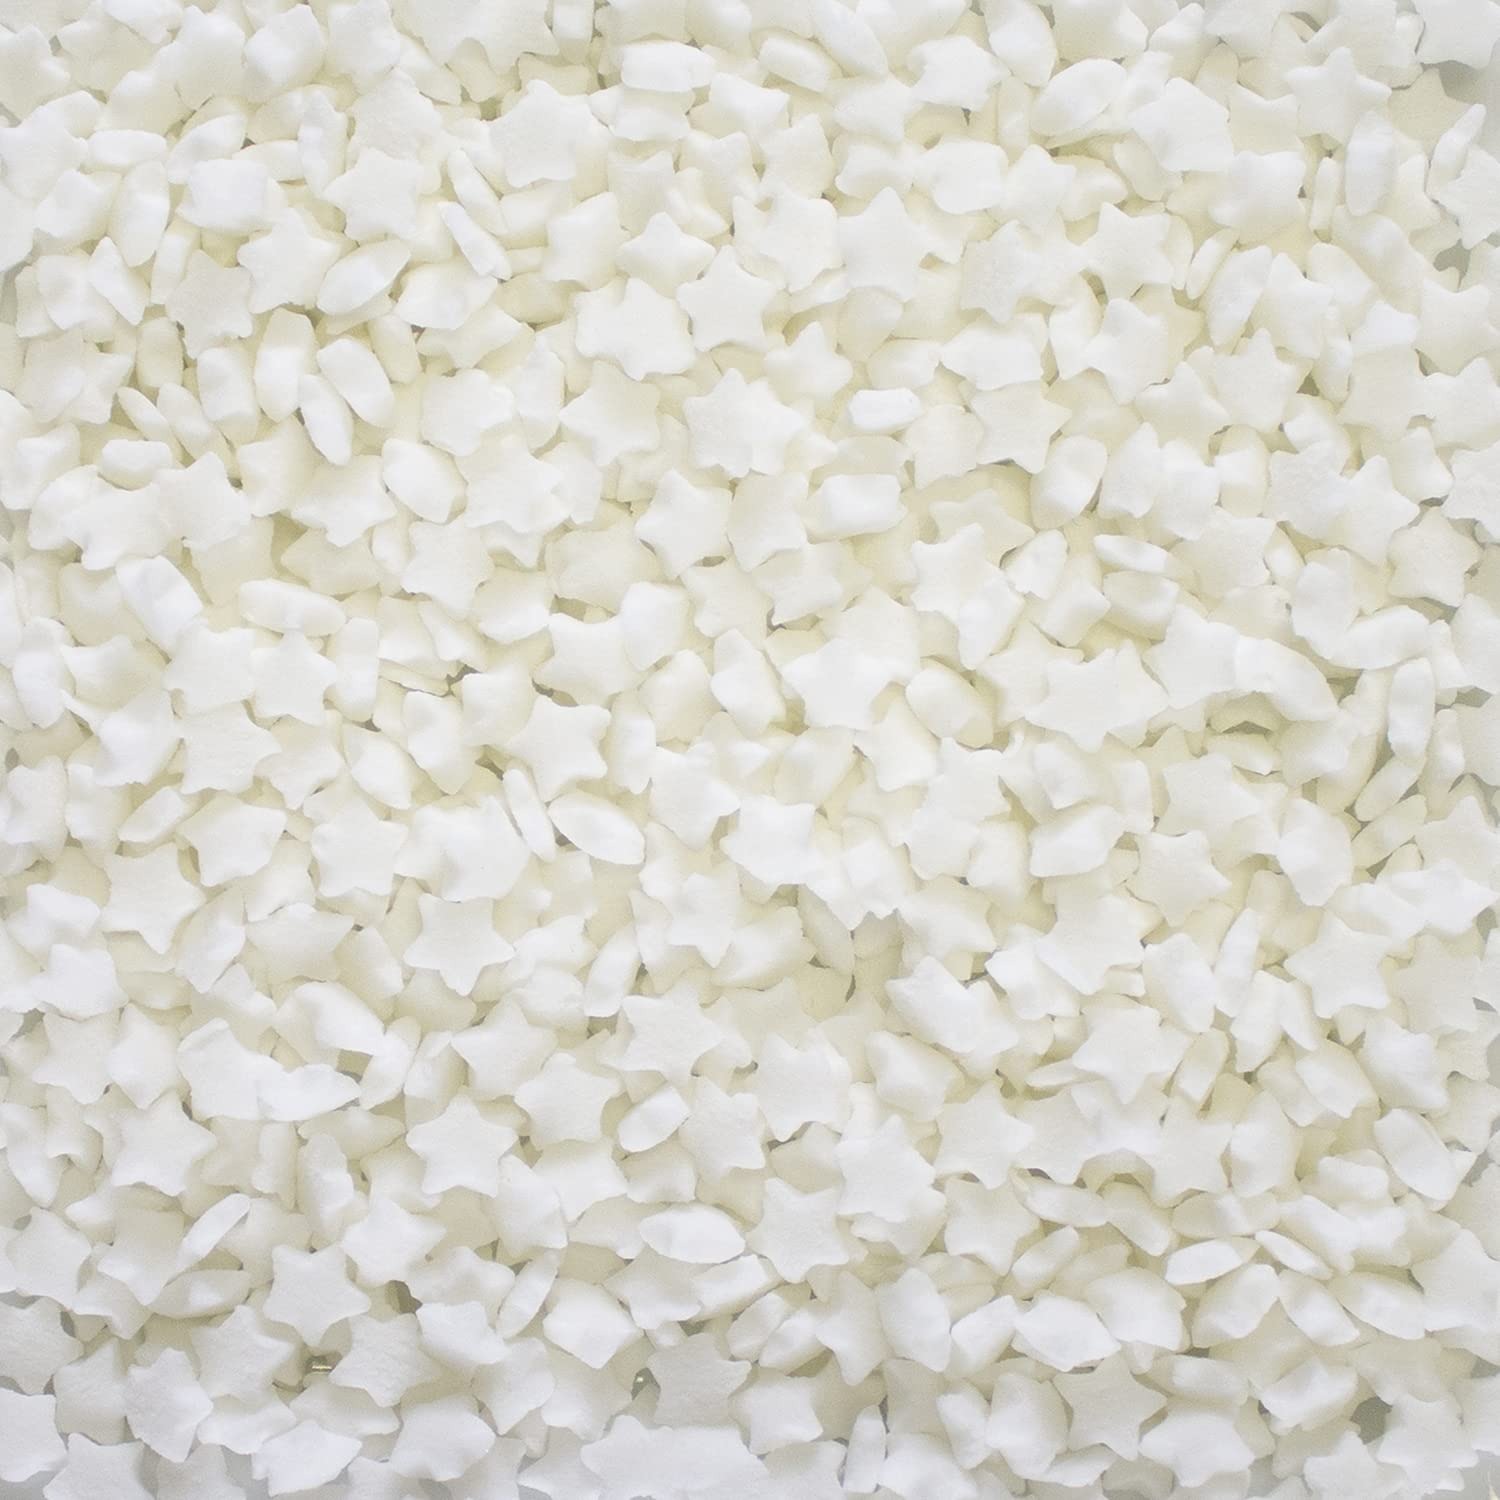
Item Name: Krazy Sprinkles - Holiday Shapes - (1/2 Cup 1x Jar) | Perfect for Baking, Ice-Cream & Decorative Needs (White Stars) by Bakell
Bullet Point: Festive Delight: Perfect for professional and hobby bakers alike looking to add a joyous and festive touch to their holiday treats.
Product Description: Illuminate your Christmas pastries with our White Star Sprinkle Shapes from Krazy Sprinkles. These star-shaped sprinkles, in a pure white hue, exude the magic and wonder of the holiday season. Made with 100% edible, top-quality ingredients, they not only brighten your desserts but also provide a delightful taste. From starlit Christmas cakes to holiday cookies, our White Star Sprinkles will shine bright on your dessert table this Christmas.
Value: 1.0
Unit: Count

Price: 9.98